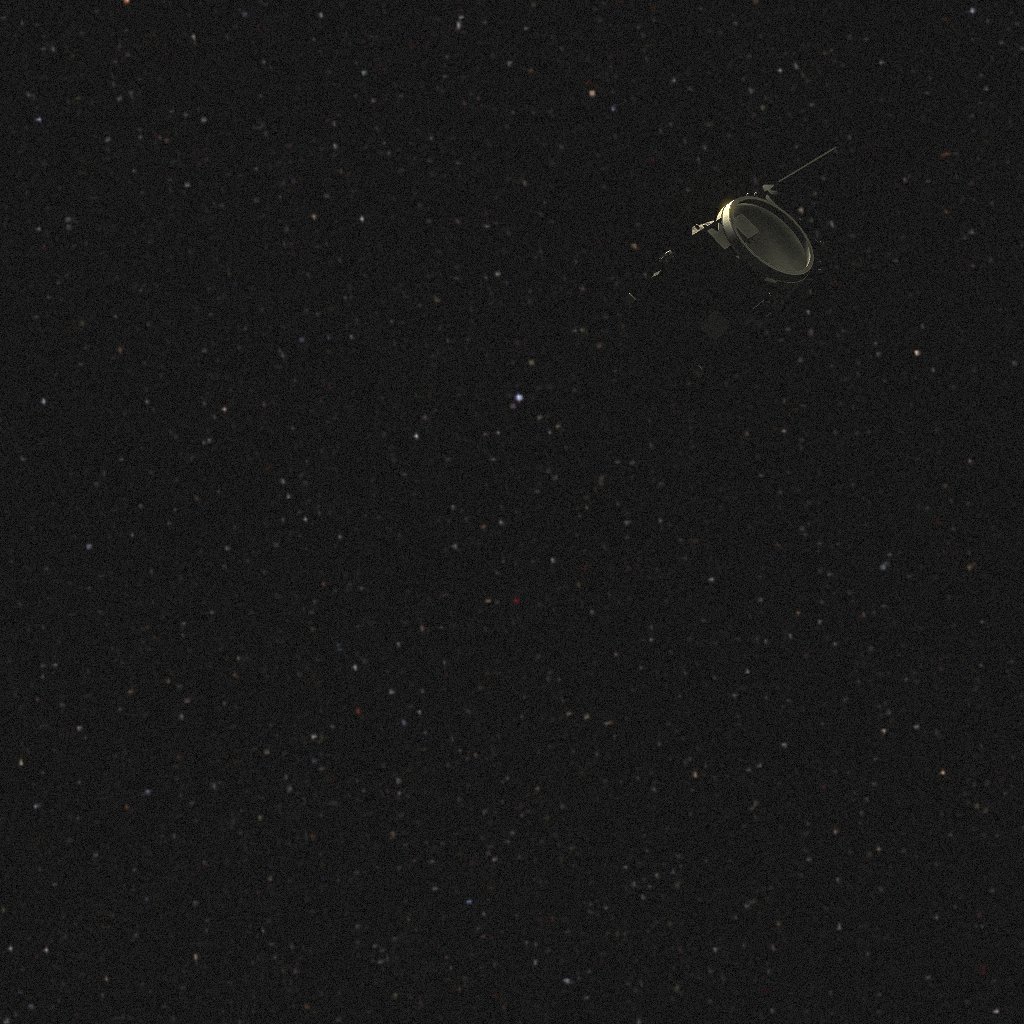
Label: proba_3_csc